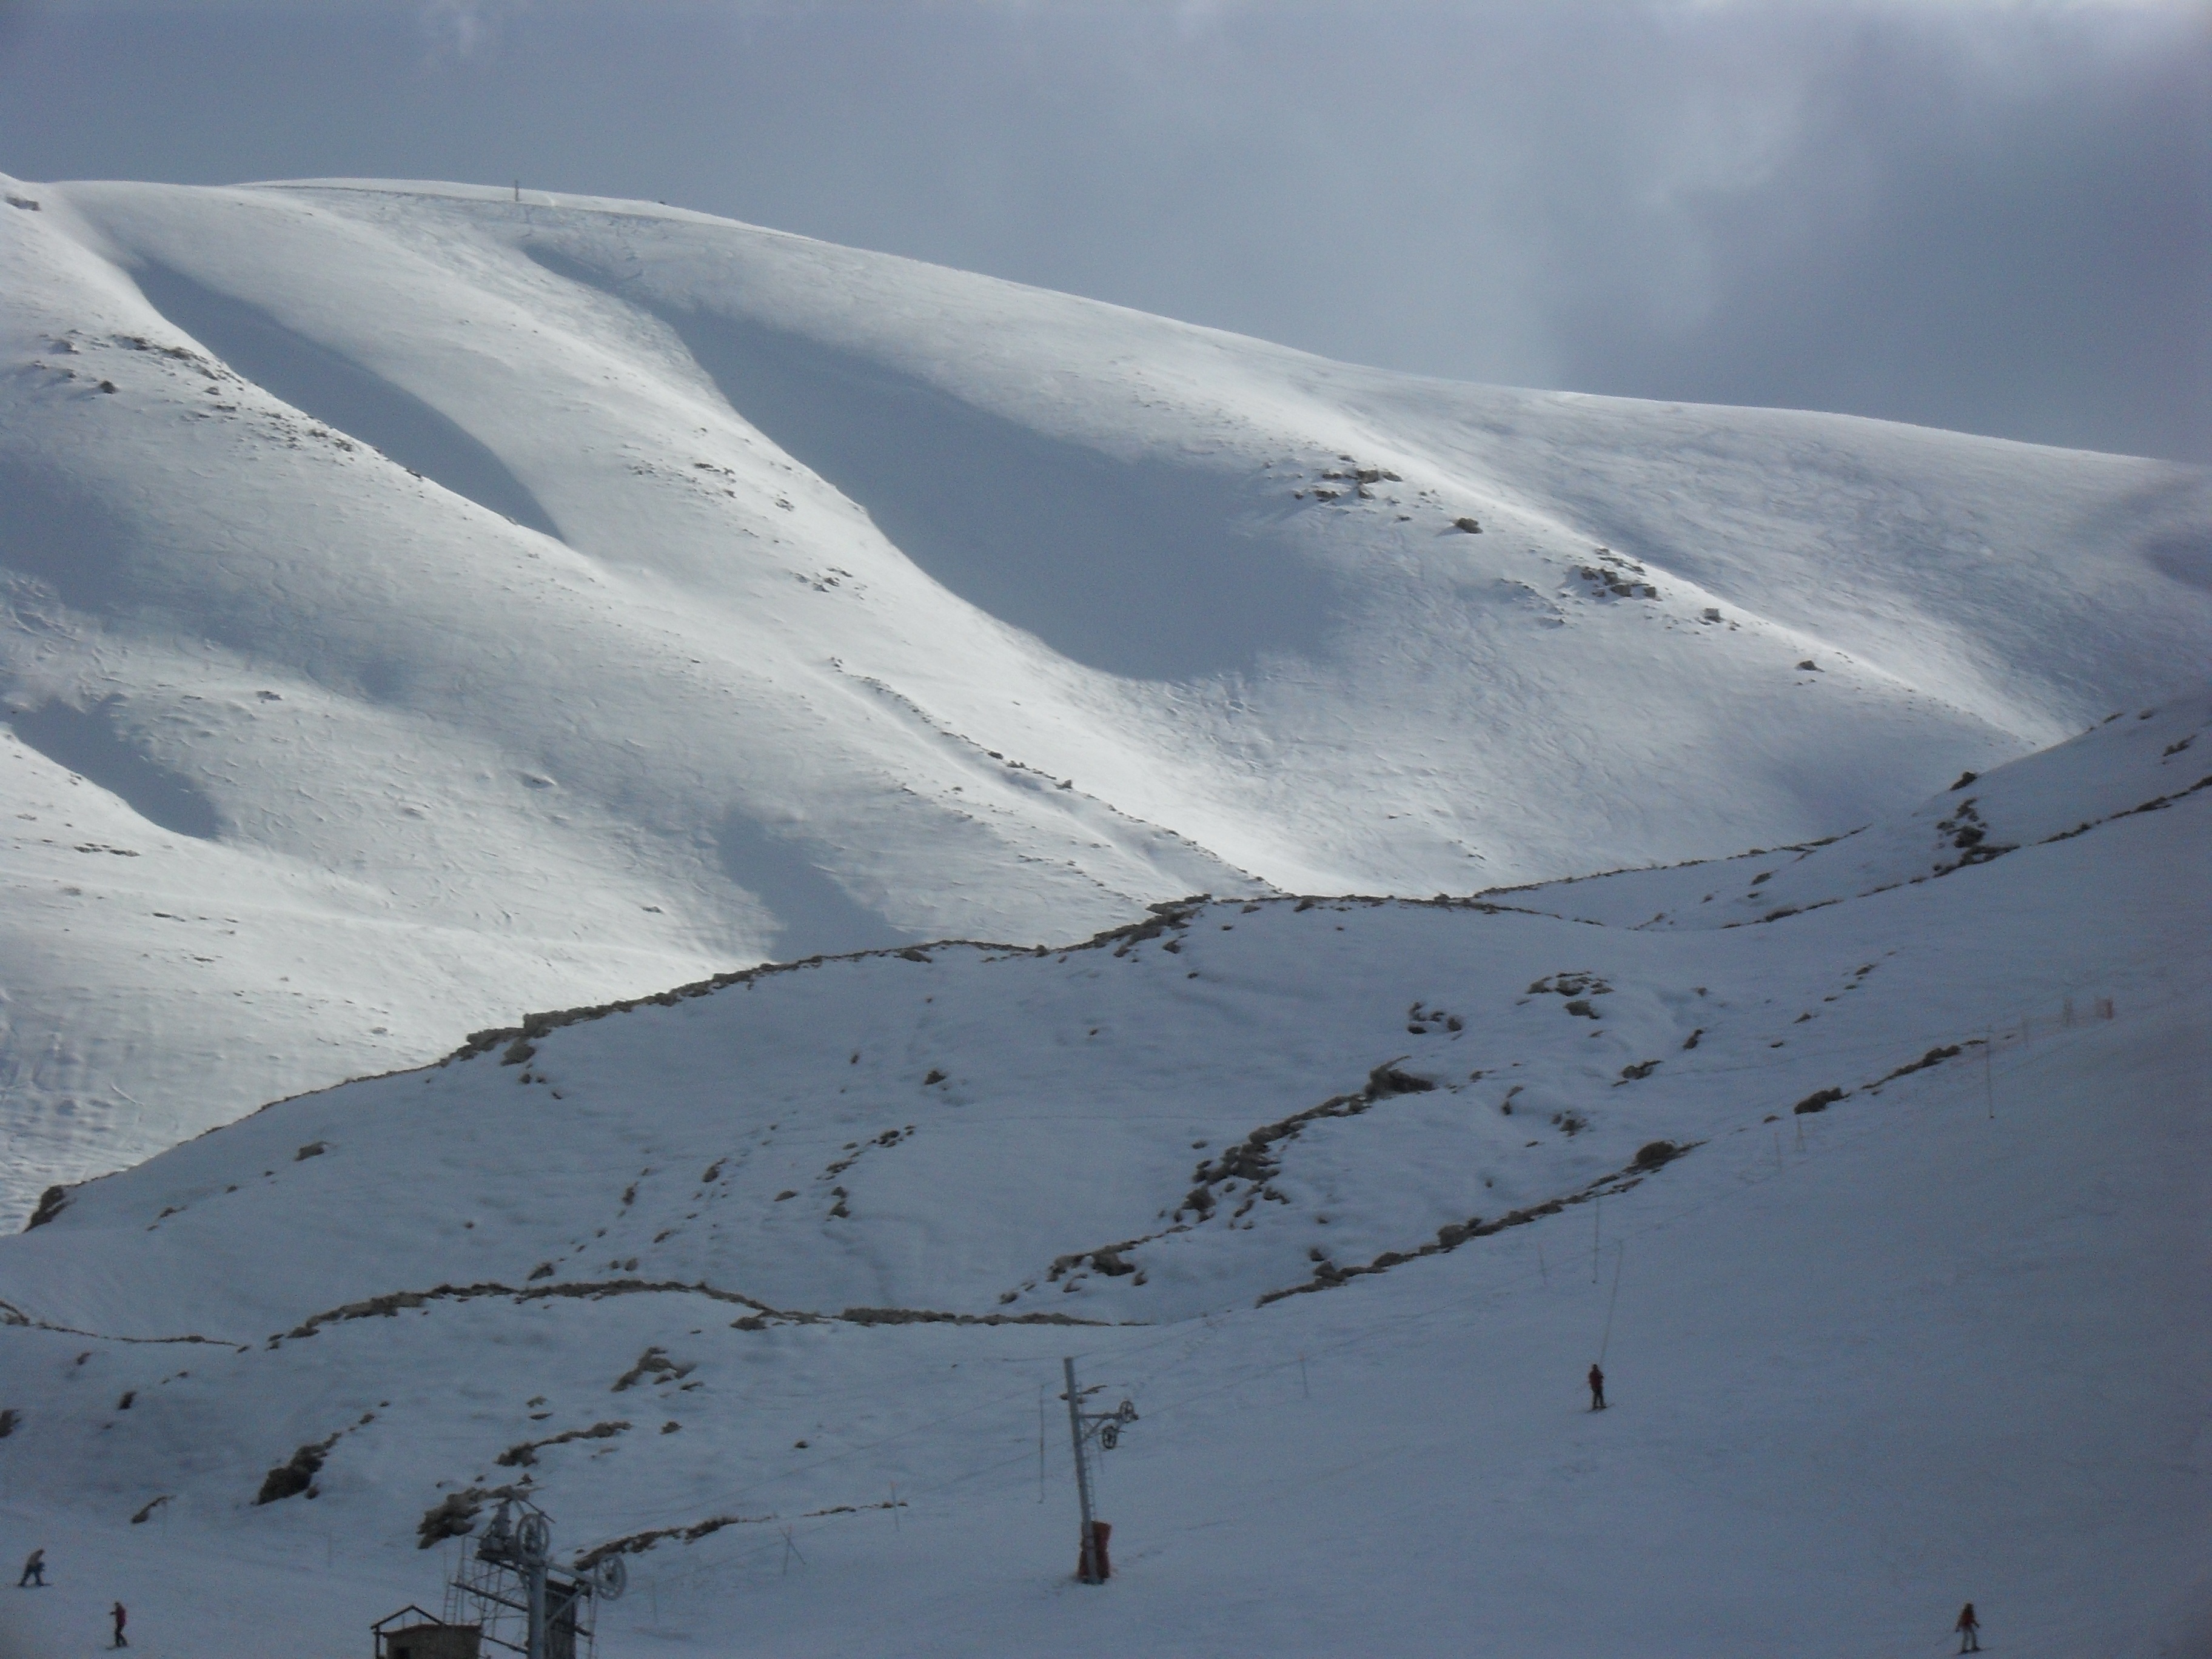
mountain, snow, winter, mountain range, slope, weather, holiday, alpine, skiing, season, ridge, winter sport, sports, alps, ski, piste, freezing, ski touring, ski mountaineering, ski equipment, mountainous landforms, geological phenomenon